History of Thailand (1932–1973)

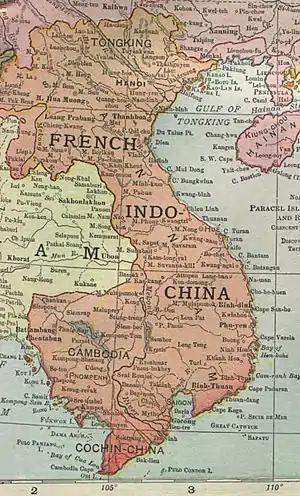
Map of French Indochina in 1913

Phibun and Luang Wichitwathakan, the government's ideological spokesman, copied the propaganda techniques used by Hitler and Mussolini to build up the cult of the leader. Aware of the power of mass media, they used the government's monopoly on radio broadcasting to shape popular support for the regime. Popular government slogans were constantly aired on the radio and plastered on newspapers and billboards. Phibun's picture was also to be seen everywhere in society, while portraits of the ex-monarch King Prajadhipok, an outspoken critic of the autocratic regime, were banned. At the same time Phibun passed a number of authoritarian laws which gave the government the power of almost unlimited arrest and complete press censorship. During the Second World War, newspapers were instructed to print only good news emanating from Axis sources, while sarcastic comments about the internal situation were banned.